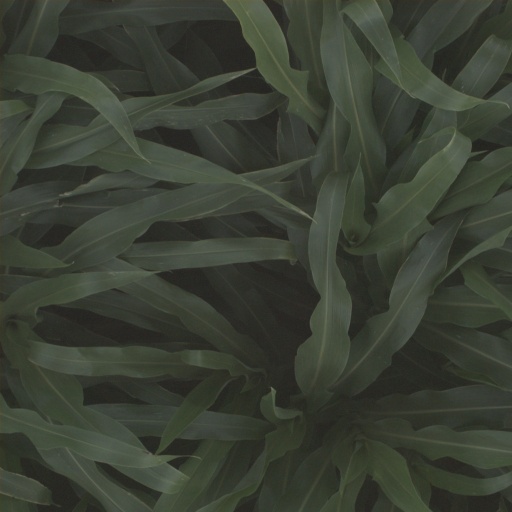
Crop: sorghum